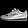
Label: Sneaker